Robert L. Doughton

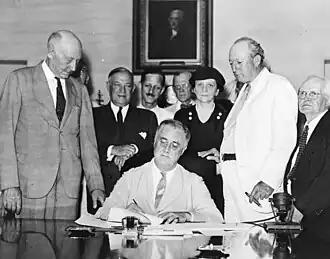
President Roosevelt signs the Social Security Act into law, August 14, 1935. (Doughton at far left)

Doughton was for 18 years (1933–1947 and 1949–1953) the Chairman of the powerful U.S. House Committee on Ways and Means, and as such he co-sponsored, held hearings on, and oversaw the passage of the Social Security Act in 1935. Doughton was also instrumental in the creation of the Blue Ridge Parkway, America's most-traveled scenic highway. The largest park and recreational area on the parkway is named in his honor. Doughton is also known for introducing the Marihuana Tax Act of 1937, which effectively served as a federal ban on marijuana prohibition in the United States in lieu of federal authority to directly regulate medicines or drugs.